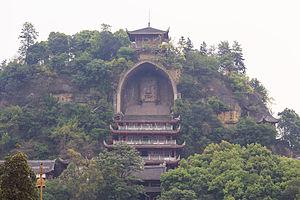
Cet article recense les statues les plus hautes actuellement érigées.